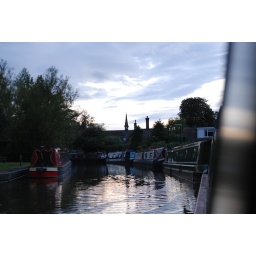
Ripples in water and clouds